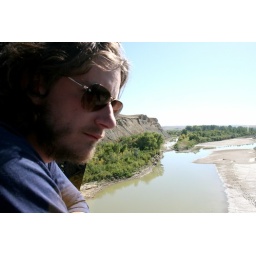
the i'm looking over a bridge and looking cute and pensive shot